Great Naktong Offensive

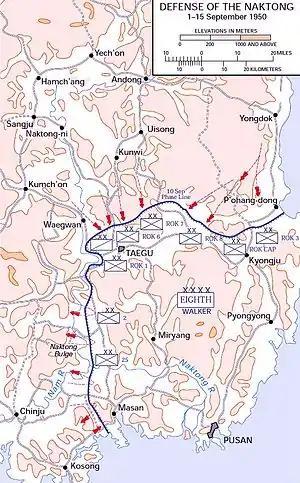
Map of the Naktong Defensive line, September 1950.

The Great Naktong Offensive was a North Korean military offensive against United Nations Command (UN) forces early in the Korean War, taking place from September 1–15, 1950. It was the North Korean Korean People's Army (KPA)'s unsuccessful final bid to break the Pusan Perimeter established by the UN forces.